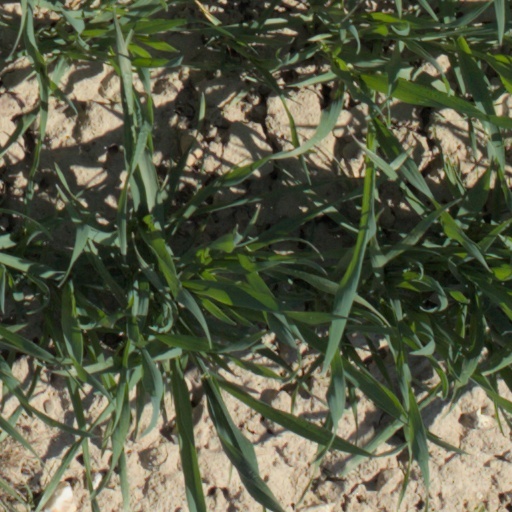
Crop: wheat